HMCS Mackenzie (DDE 261)

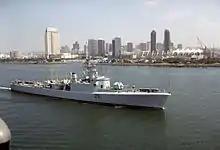
"Mackenzie" at San Diego in 1992 while participating in RIMPAC '92

"Mackenzie" was ordered in 1957 and was laid down on 15 December 1958 at Canadian Vickers Ltd., Montreal. The ship was launched on 25 May 1961 and was commissioned into the RCN on 6 October 1962 with the classification number DDE 261.